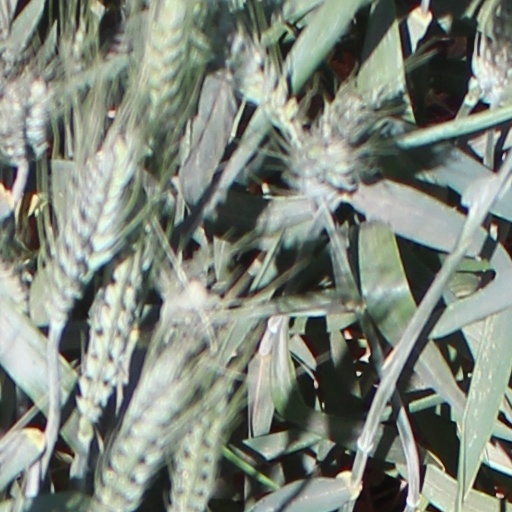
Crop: wheat